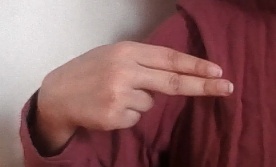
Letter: ain